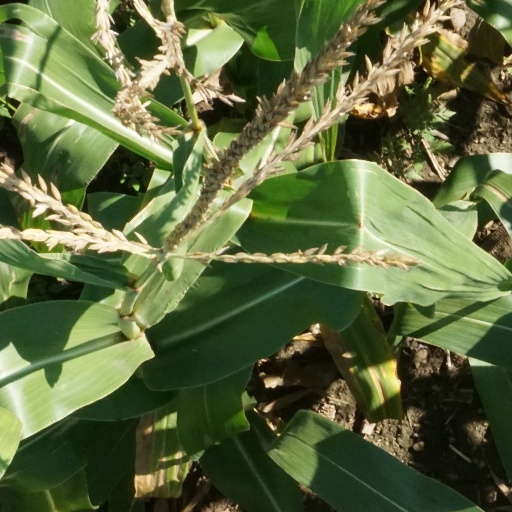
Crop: maize; corn